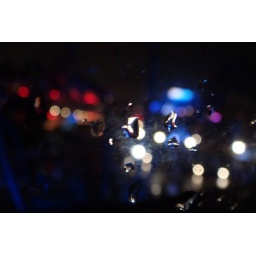
raindrops on the monorail window with an out-of-focus space mountain in the background